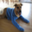
Label: dog